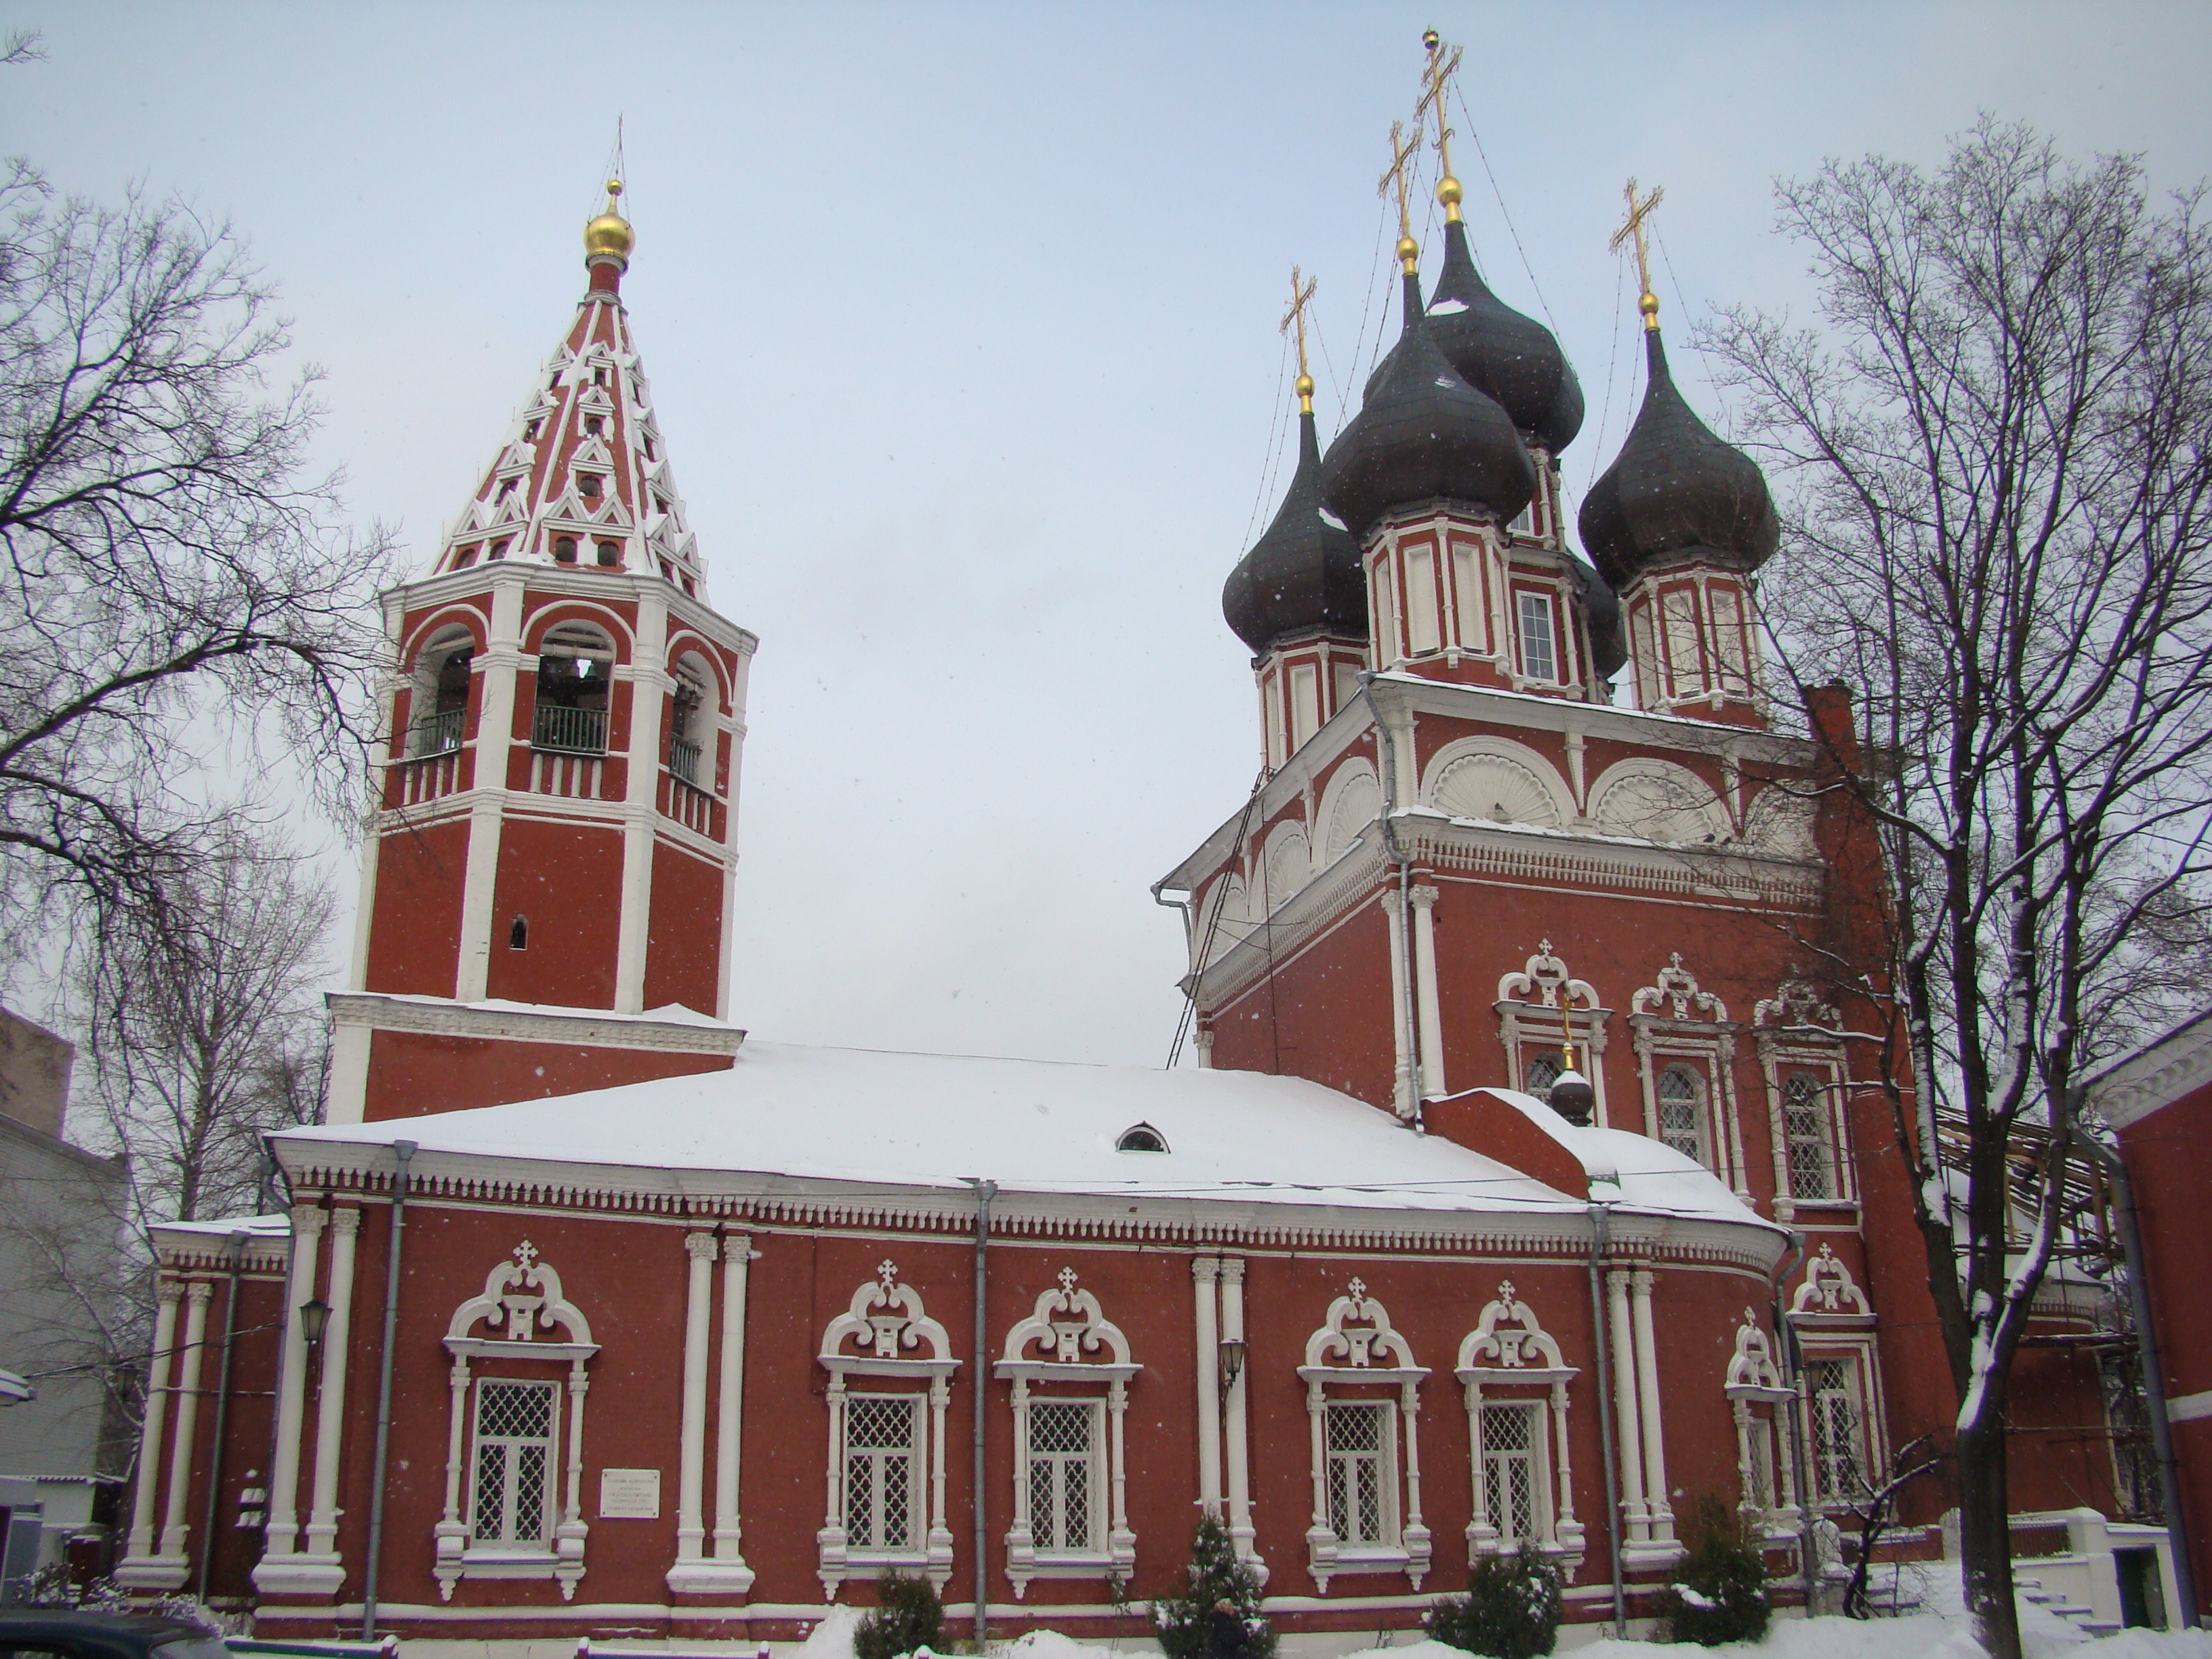
snow, winter, building, church, cathedral, chapel, place of worship, monastery, synagogue, sony, moscow, orthodox, basilica, russia, dsch9, byzantine architecture